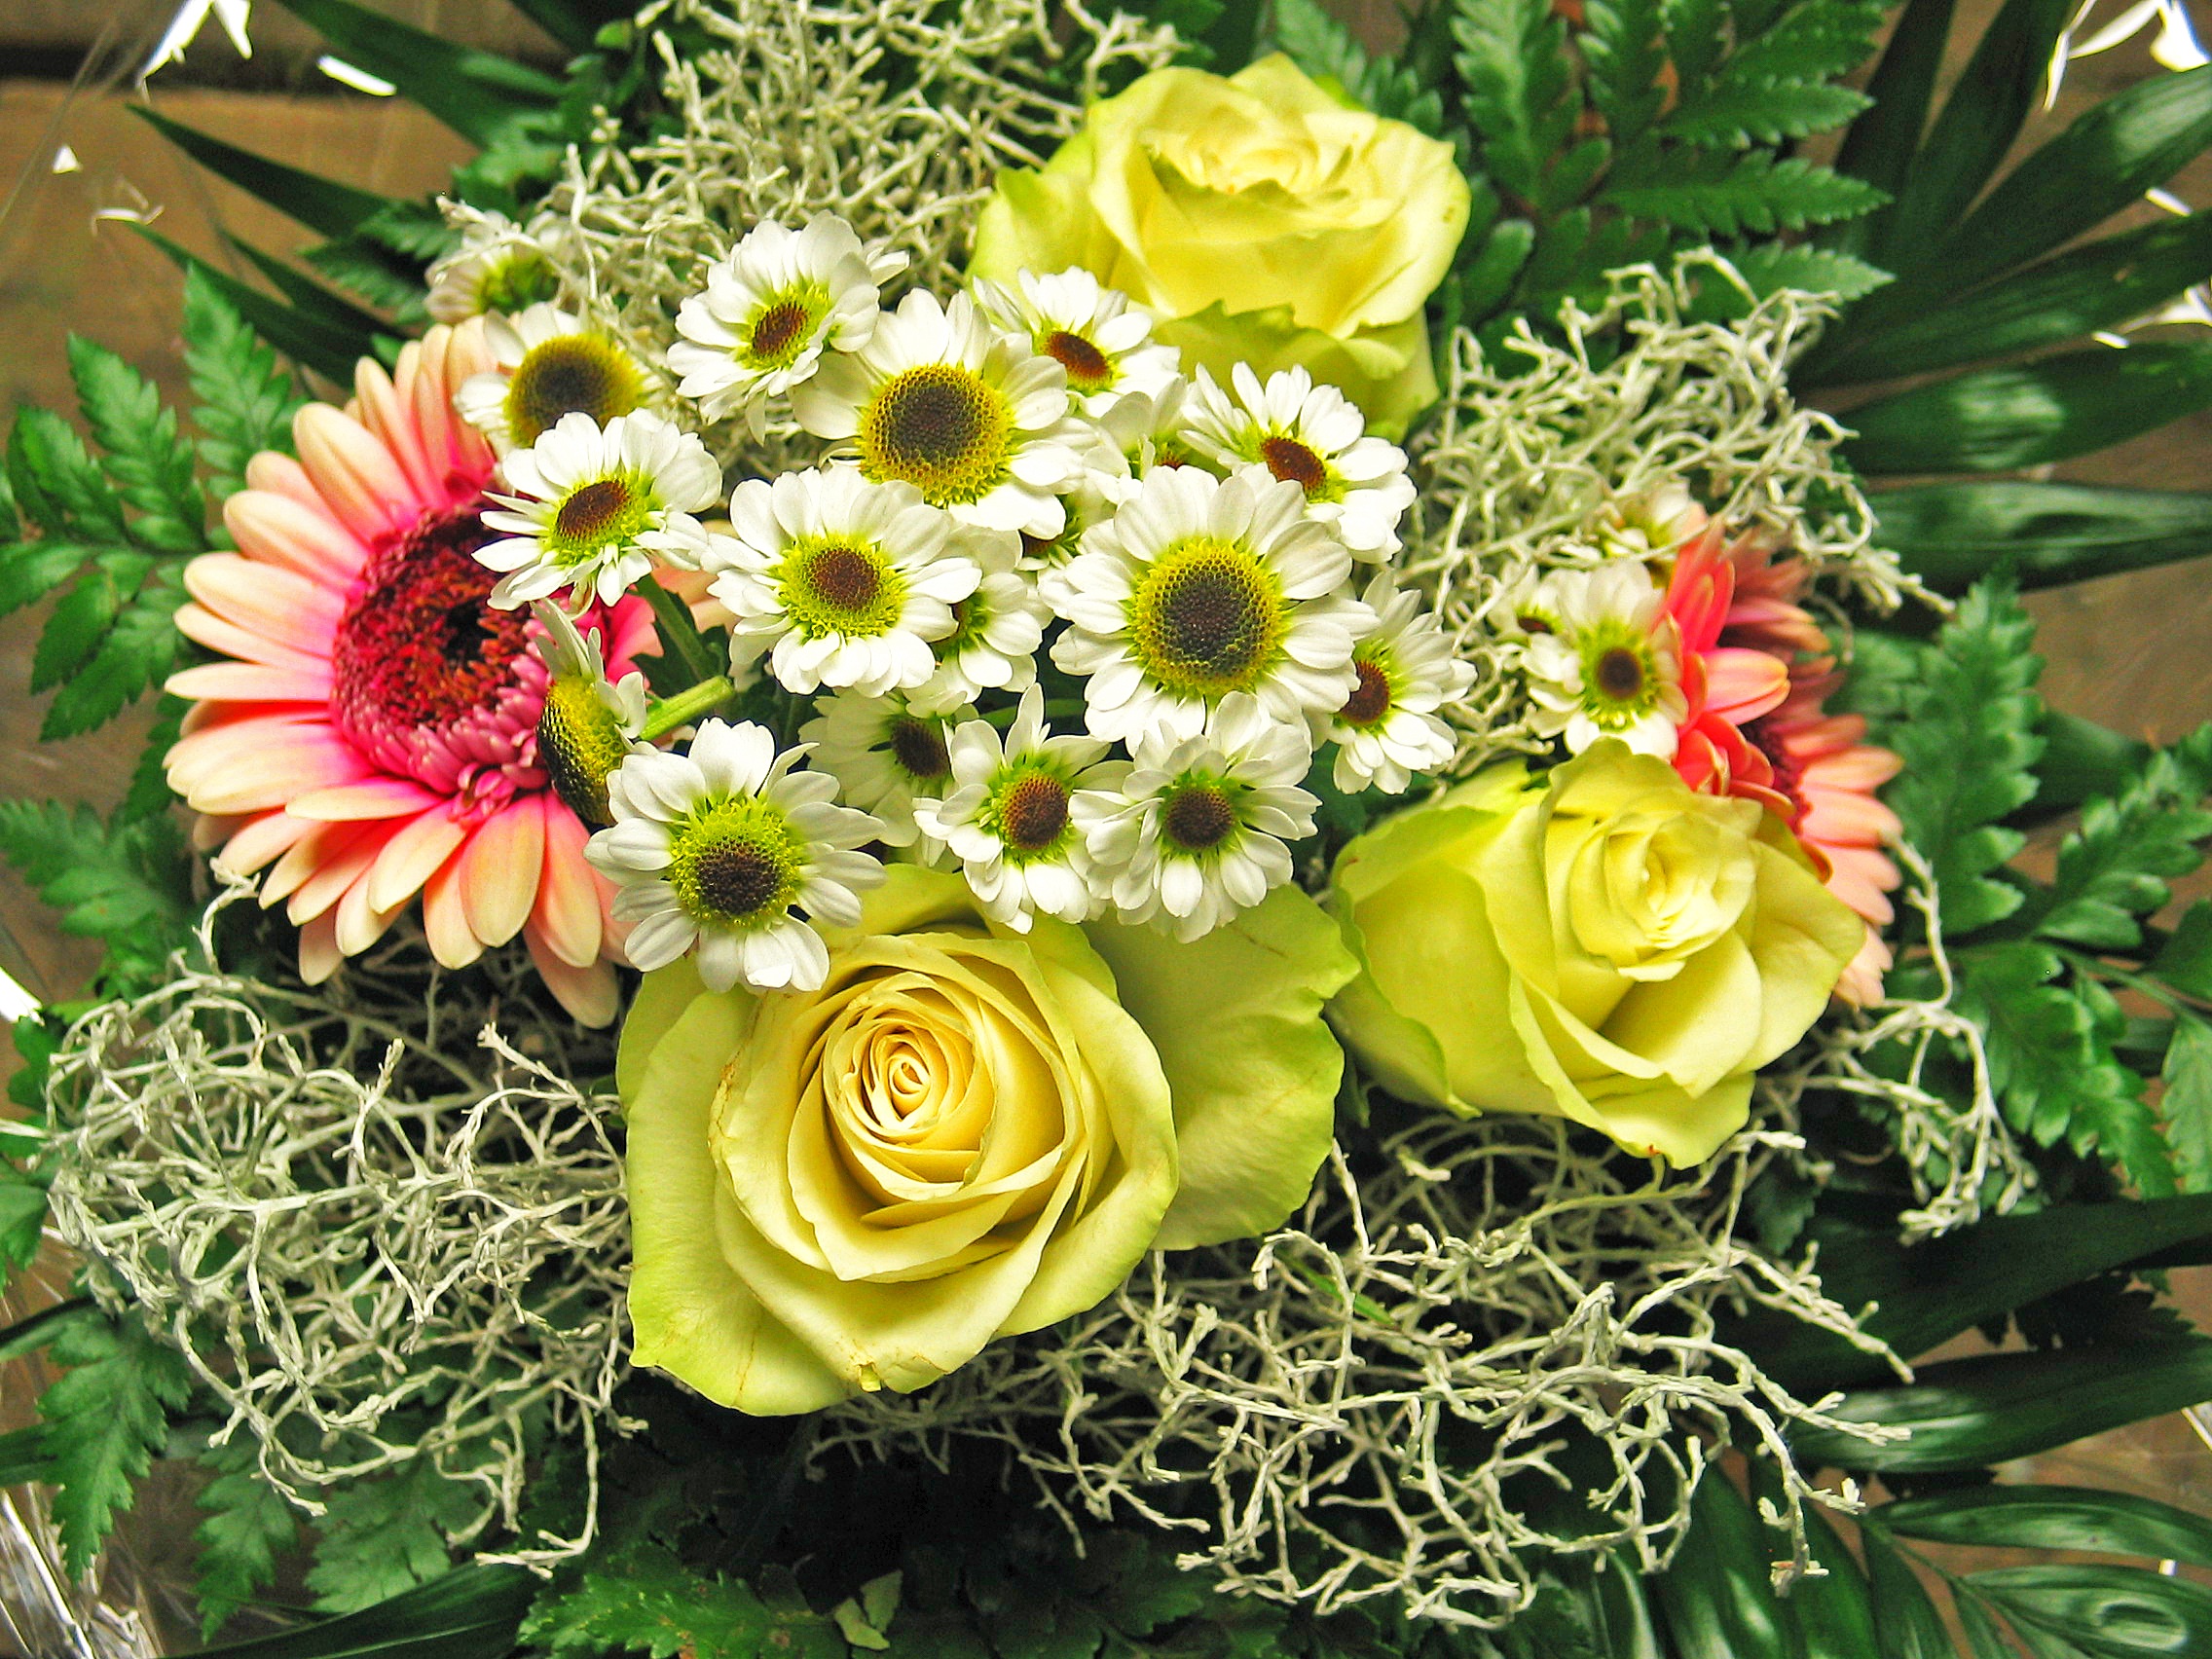
nature, plant, flower, bloom, love, bouquet, vase, yellow, garden, flora, florist, flowers, roses, affection, gerbera, birthday, floristry, congratulate, fragrance, retail, gardener, valentine's day, flowering plant, daisy family, bind, flower bouquet, cut flowers, floral design, flower shop, birthday greeting, land plant, flower arranging